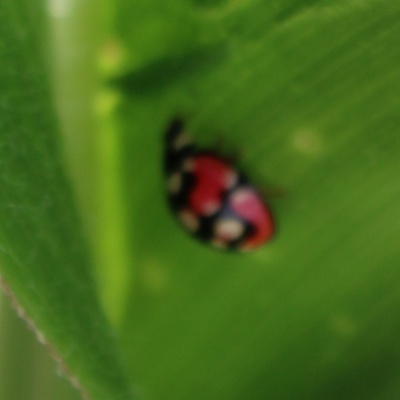
Crop: Maize
Condition: leaf beetle